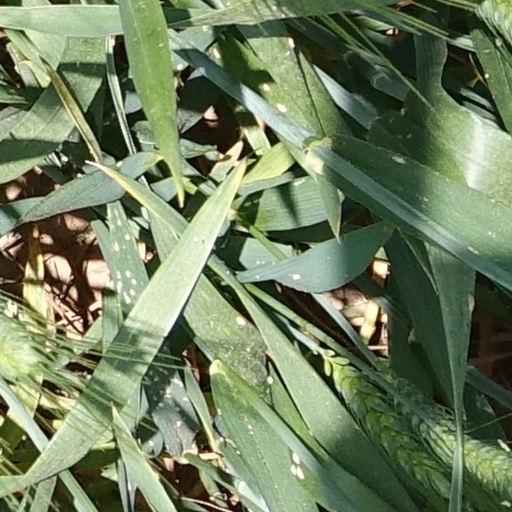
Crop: wheat